Geena Davis

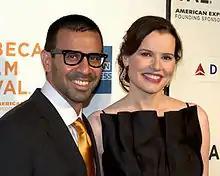
Davis and her then-husband Reza Jarrahy in 2009

Davis teamed up with her then-husband, director Renny Harlin, for the films "Cutthroat Island" (1995) and "The Long Kiss Goodnight" (1996), with Harlin hoping that they would turn her into an action star. While "The Long Kiss Goodnight" managed to become a moderate success, "Cutthroat Island" flopped critically and commercially and was once listed as having the "largest box office loss" by "Guinness World Records". The film is credited to be a contributing factor in the demise of Davis as a bankable star. By the mid and late 1990s, Davis's film career had become less noteworthy as she divorced Harlin in 1998 and took an "unusually long" two years off to reflect on her career, according to "The New York Times". In a 2016 interview with "Vulture", she recalled: "Film roles really did start to dry up when I got into my 40s. If you look at IMDb, up until that age, I made roughly one film a year. In my entire 40s, I made one movie, "Stuart Little". I was getting offers, but for nothing meaty or interesting like in my 30s. I'd been completely ruined and spoiled. I mean, I got to play a pirate captain! I got to do every type of role, even if the movie failed." She appeared as Eleanor Little in the well-received family comedy "Stuart Little" (1999), a role she reprised in "Stuart Little 2" (2002) and again in "" (2005).